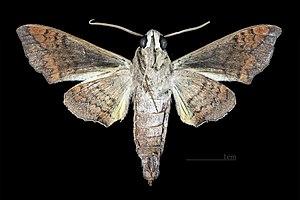
Perigonia ilus est une espèce d'insectes lépidoptères appartenant à la famille des Sphingidae, à la sous-famille des Macroglossinae et au genre Perigonia.